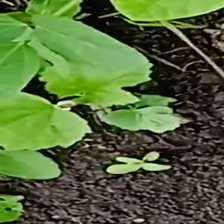
Weed species: Little_Mallow(Malva parviflora)